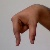
The image shows a hand gesture representing the letter 'Q' in Indian Sign Language.